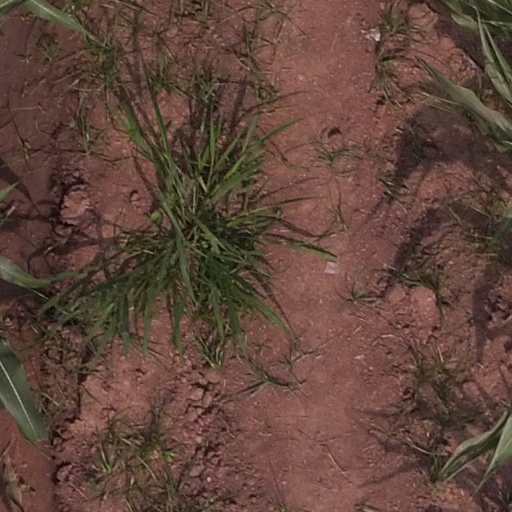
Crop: maize; corn